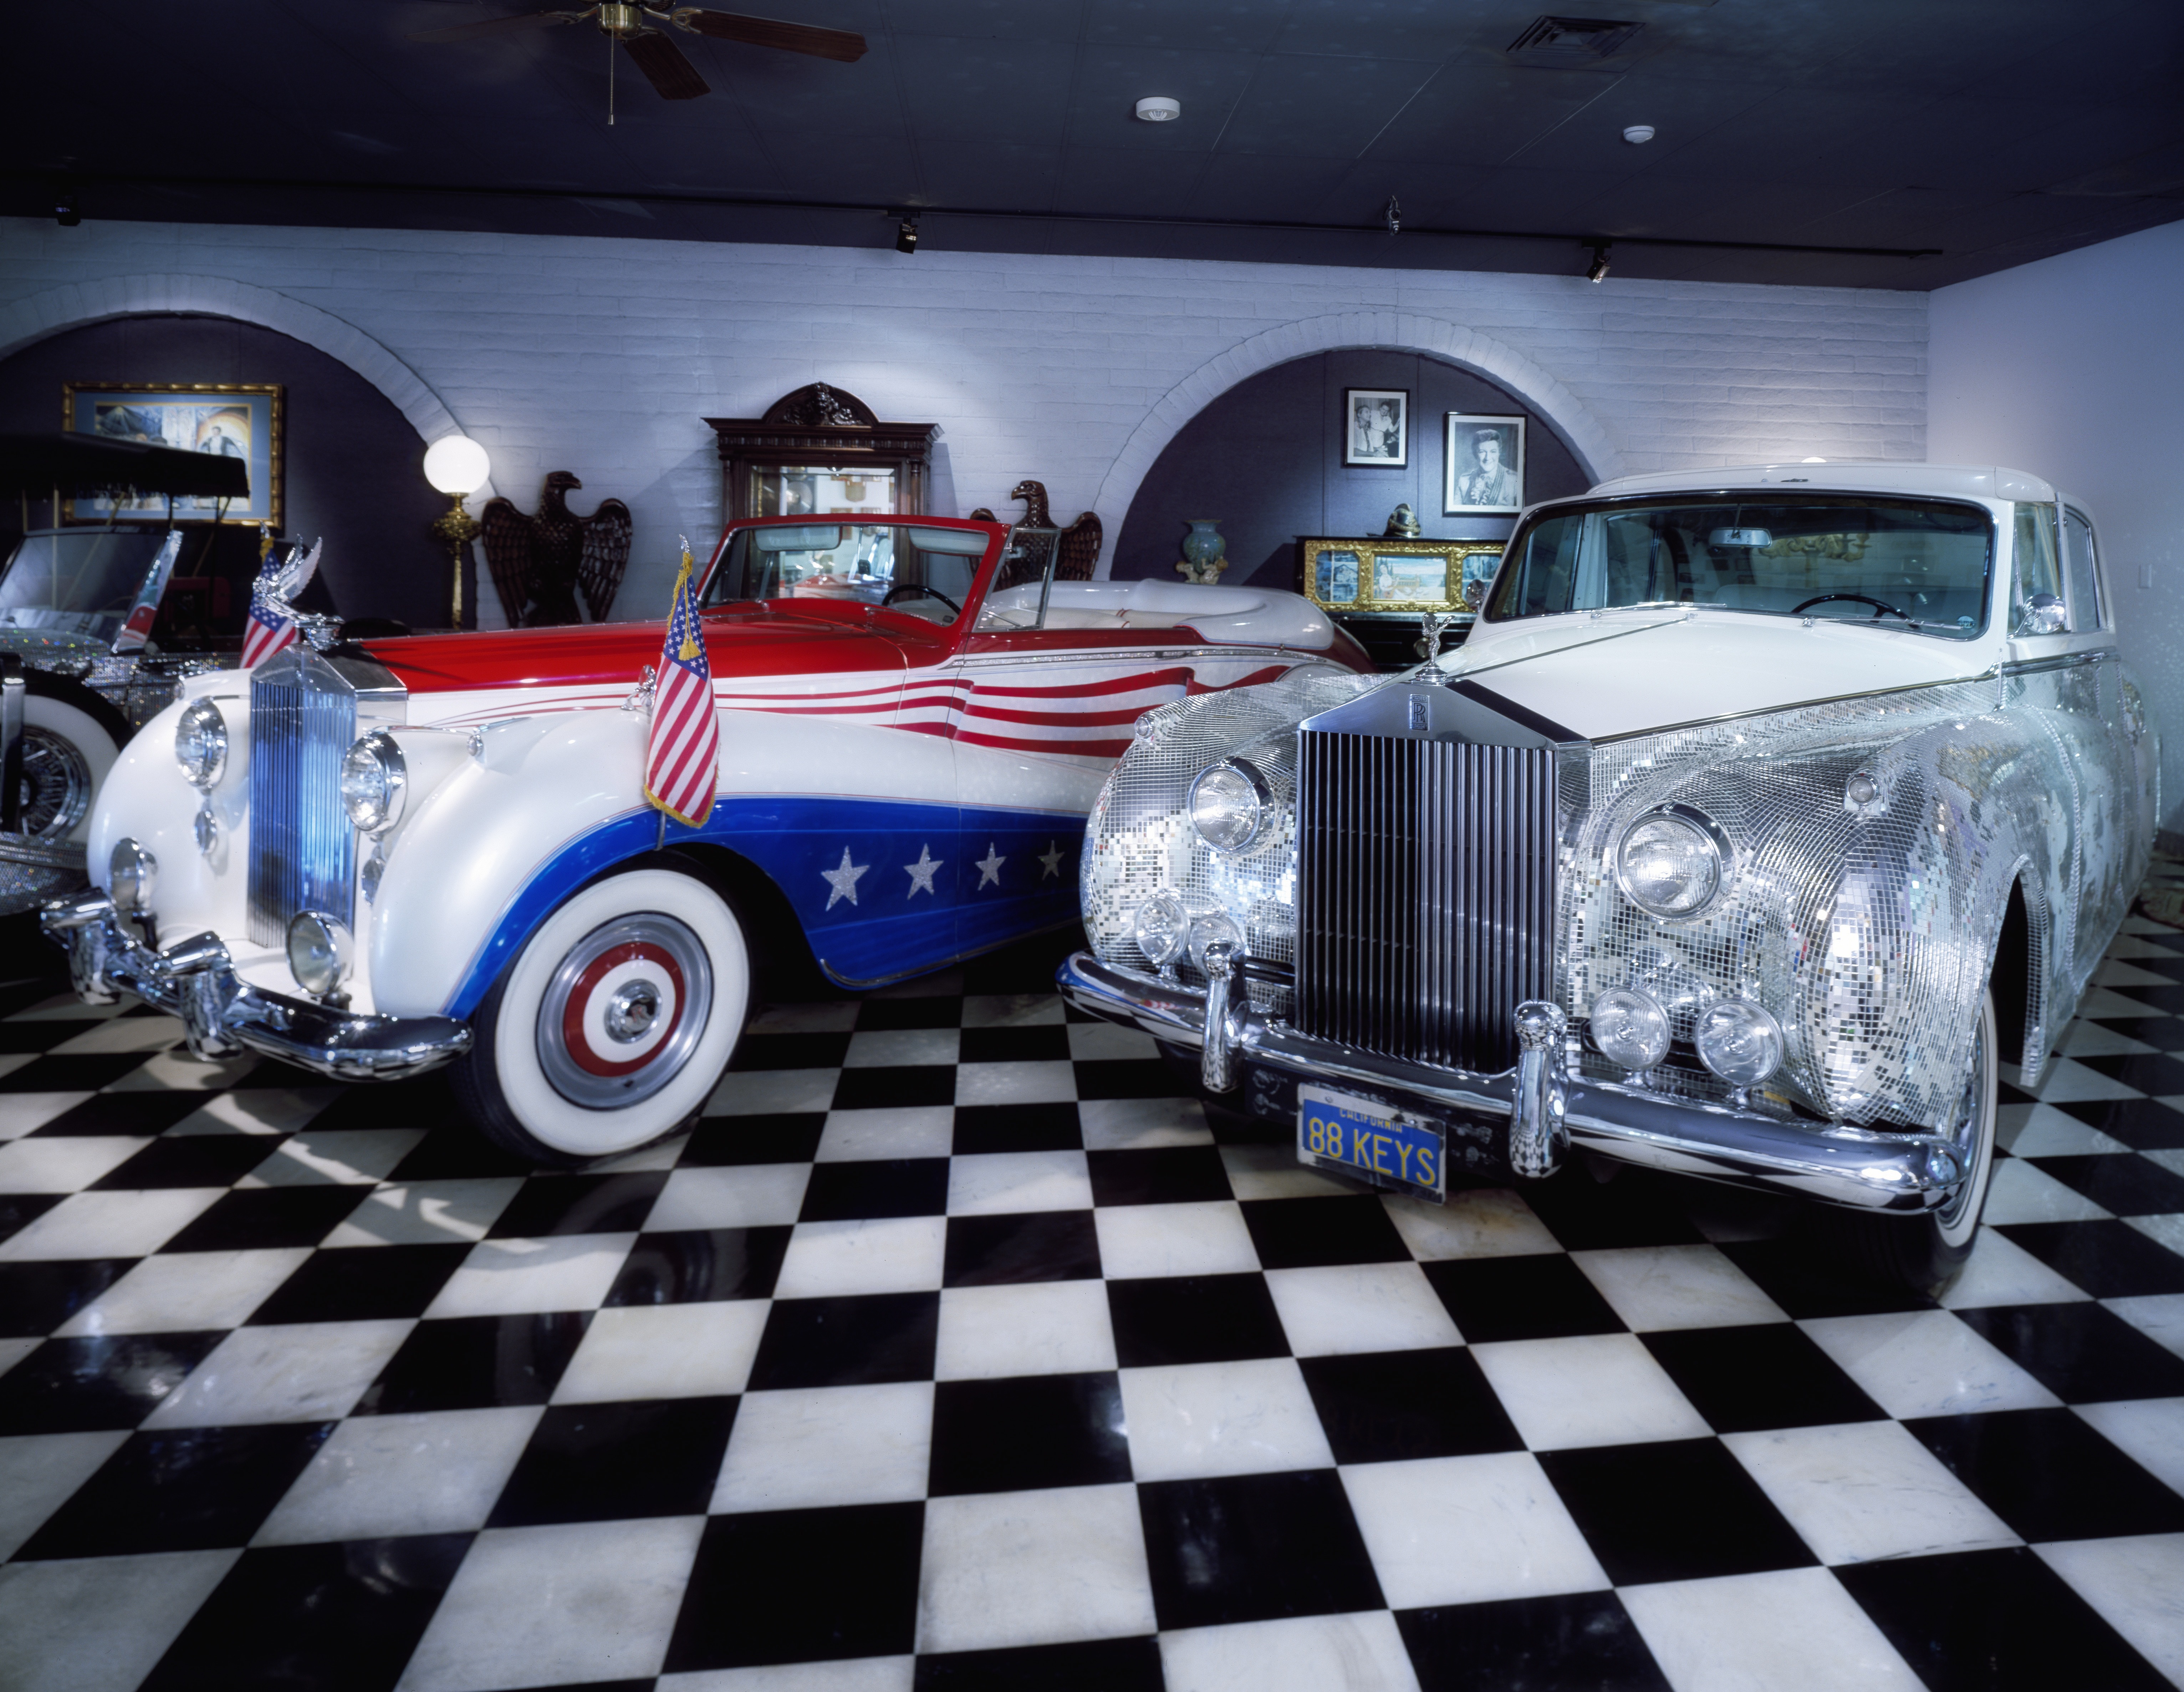
sharp, car, vintage, travel, transportation, vehicle, motor vehicle, vintage car, automobiles, display, cars, autos, classic, classics, destinations, antique car, hot rod, auto show, land vehicle, touring car, automobile make, automotive design, luxury vehicle, liberace museum